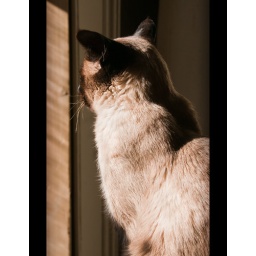
Flossie, the Strattons cat, is looking for almost 15 years old, here, sitting in the window enjoying the sunshine